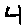
Label: 4